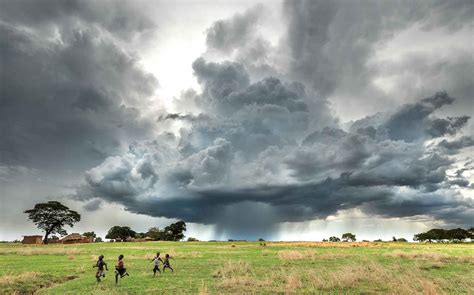
Weather: cloudy or overcast